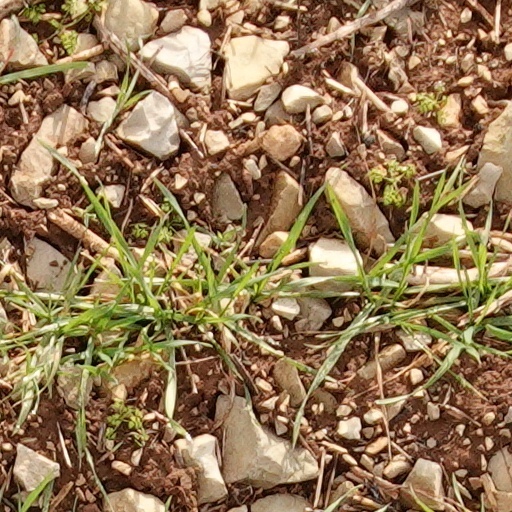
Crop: wheat